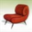
Label: chair